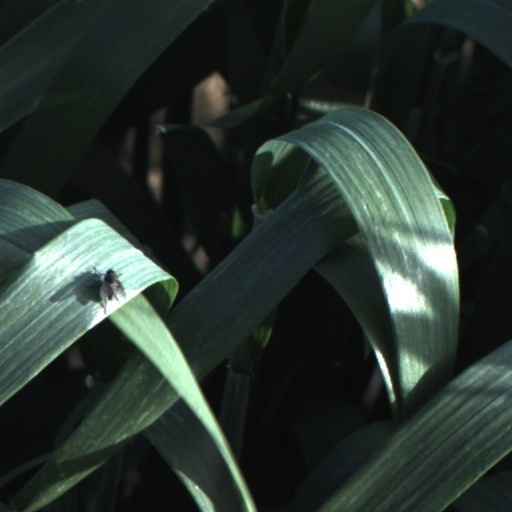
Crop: wheat